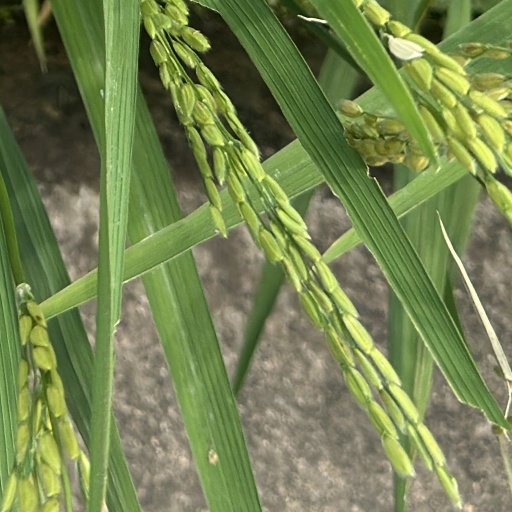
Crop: rice